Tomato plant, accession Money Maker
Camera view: horizontal (90 deg, fisheye); turntable rotation: 150 degrees
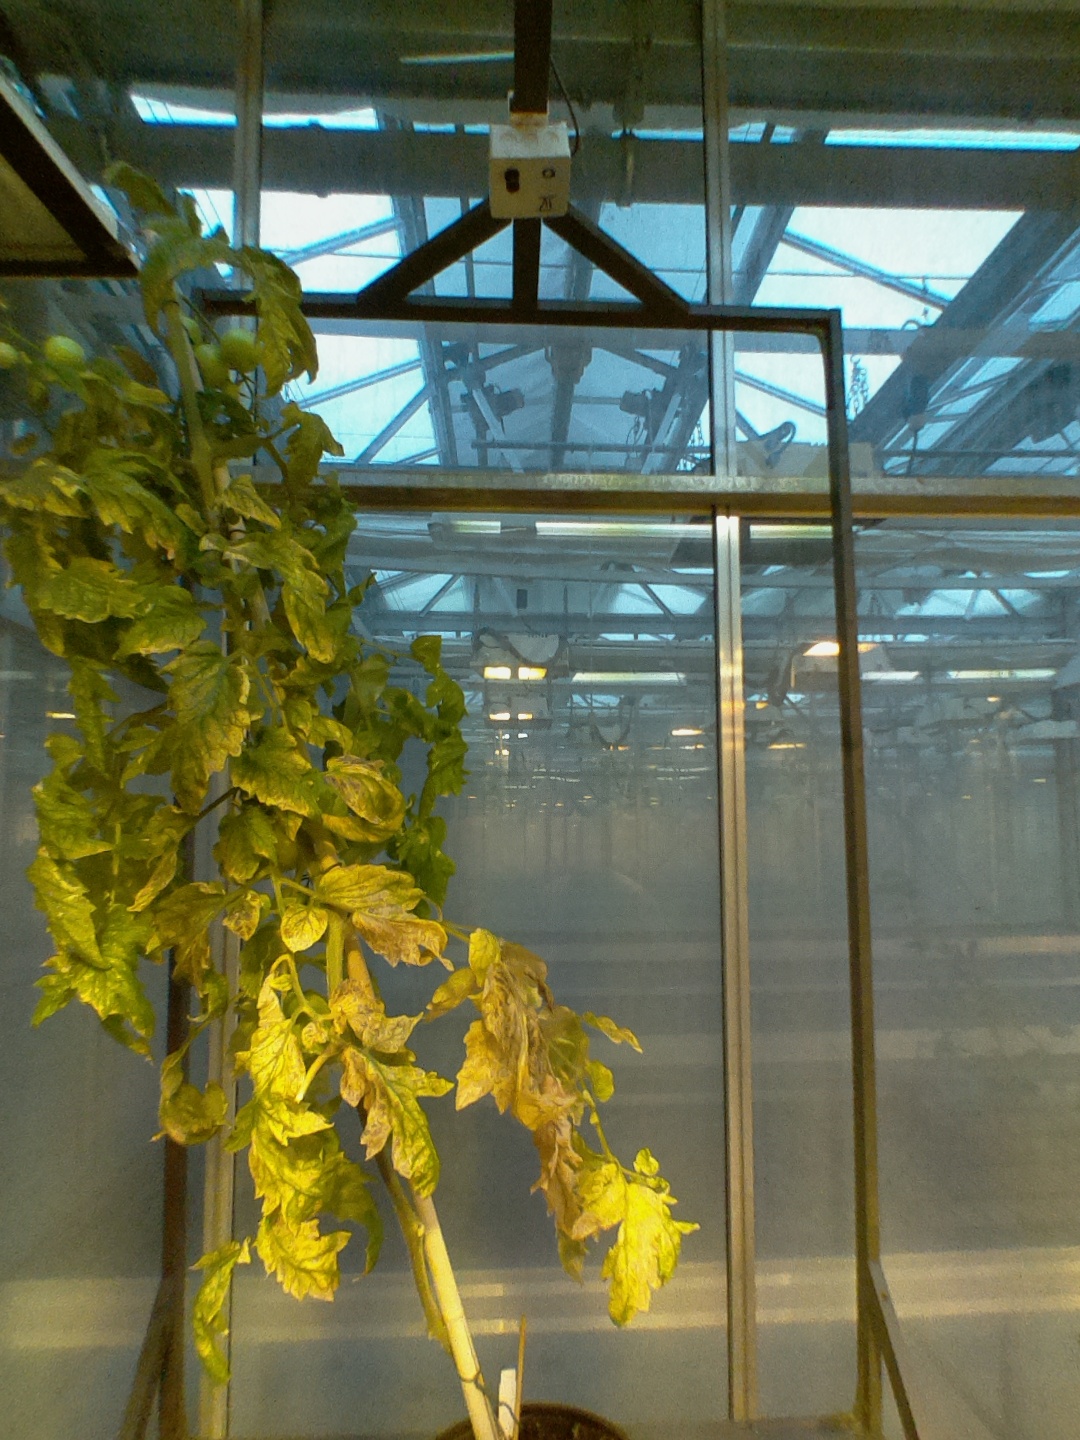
BBCH growth stage 80: fruits start showing typical ripe color (orange -> red)